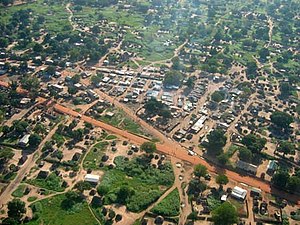
Juba
Juba er hovedstaden i Sydsudan med 372.410 indbyggere. Den ligger på bredden af Den Hvide Nil. Byen er også hovedby i Central Equatoria, som er den mindste af de 10 delstater i Sydsudan.